Thermoelectric materials

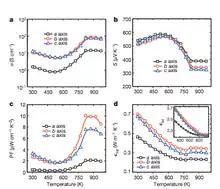
SnSe performance metrics

Although it exists at room temperature in an orthorhombic structure with space group Pnma, SnSe undergoes a transition to a structure with higher symmetry, space group Cmcm, at higher temperatures. This structure consists of Sn-Se planes that are stacked upwards in the a-direction, which accounts for the poor performance out-of-plane (along a-axis). Upon transitioning to the Cmcm structure, SnSe maintains its low thermal conductivity but exhibits higher carrier mobilities.